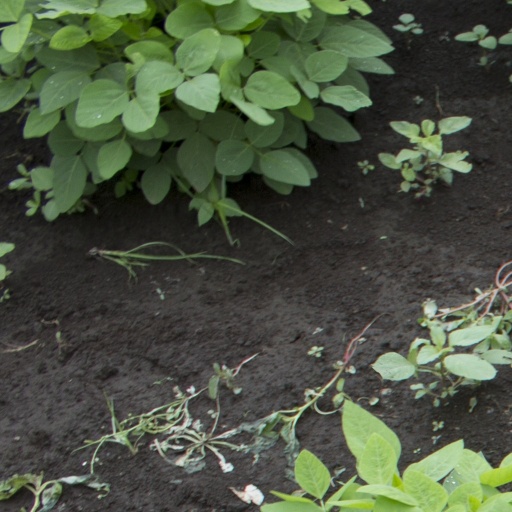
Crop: soybean